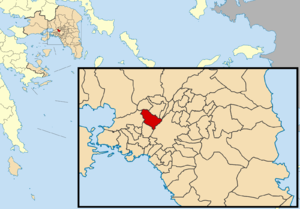
La Grèce est organisée depuis le 1ᵉʳ janvier 2011 en 13 régions et 325 dèmes.
Peristéri est un dème de la banlieue ouest d'Athènes, dans la périphérie d'Attique. Par le nombre d'habitants, elle est la 6ᵉ ville de Grèce et la deuxième banlieue d'Athènes après Le Pirée.